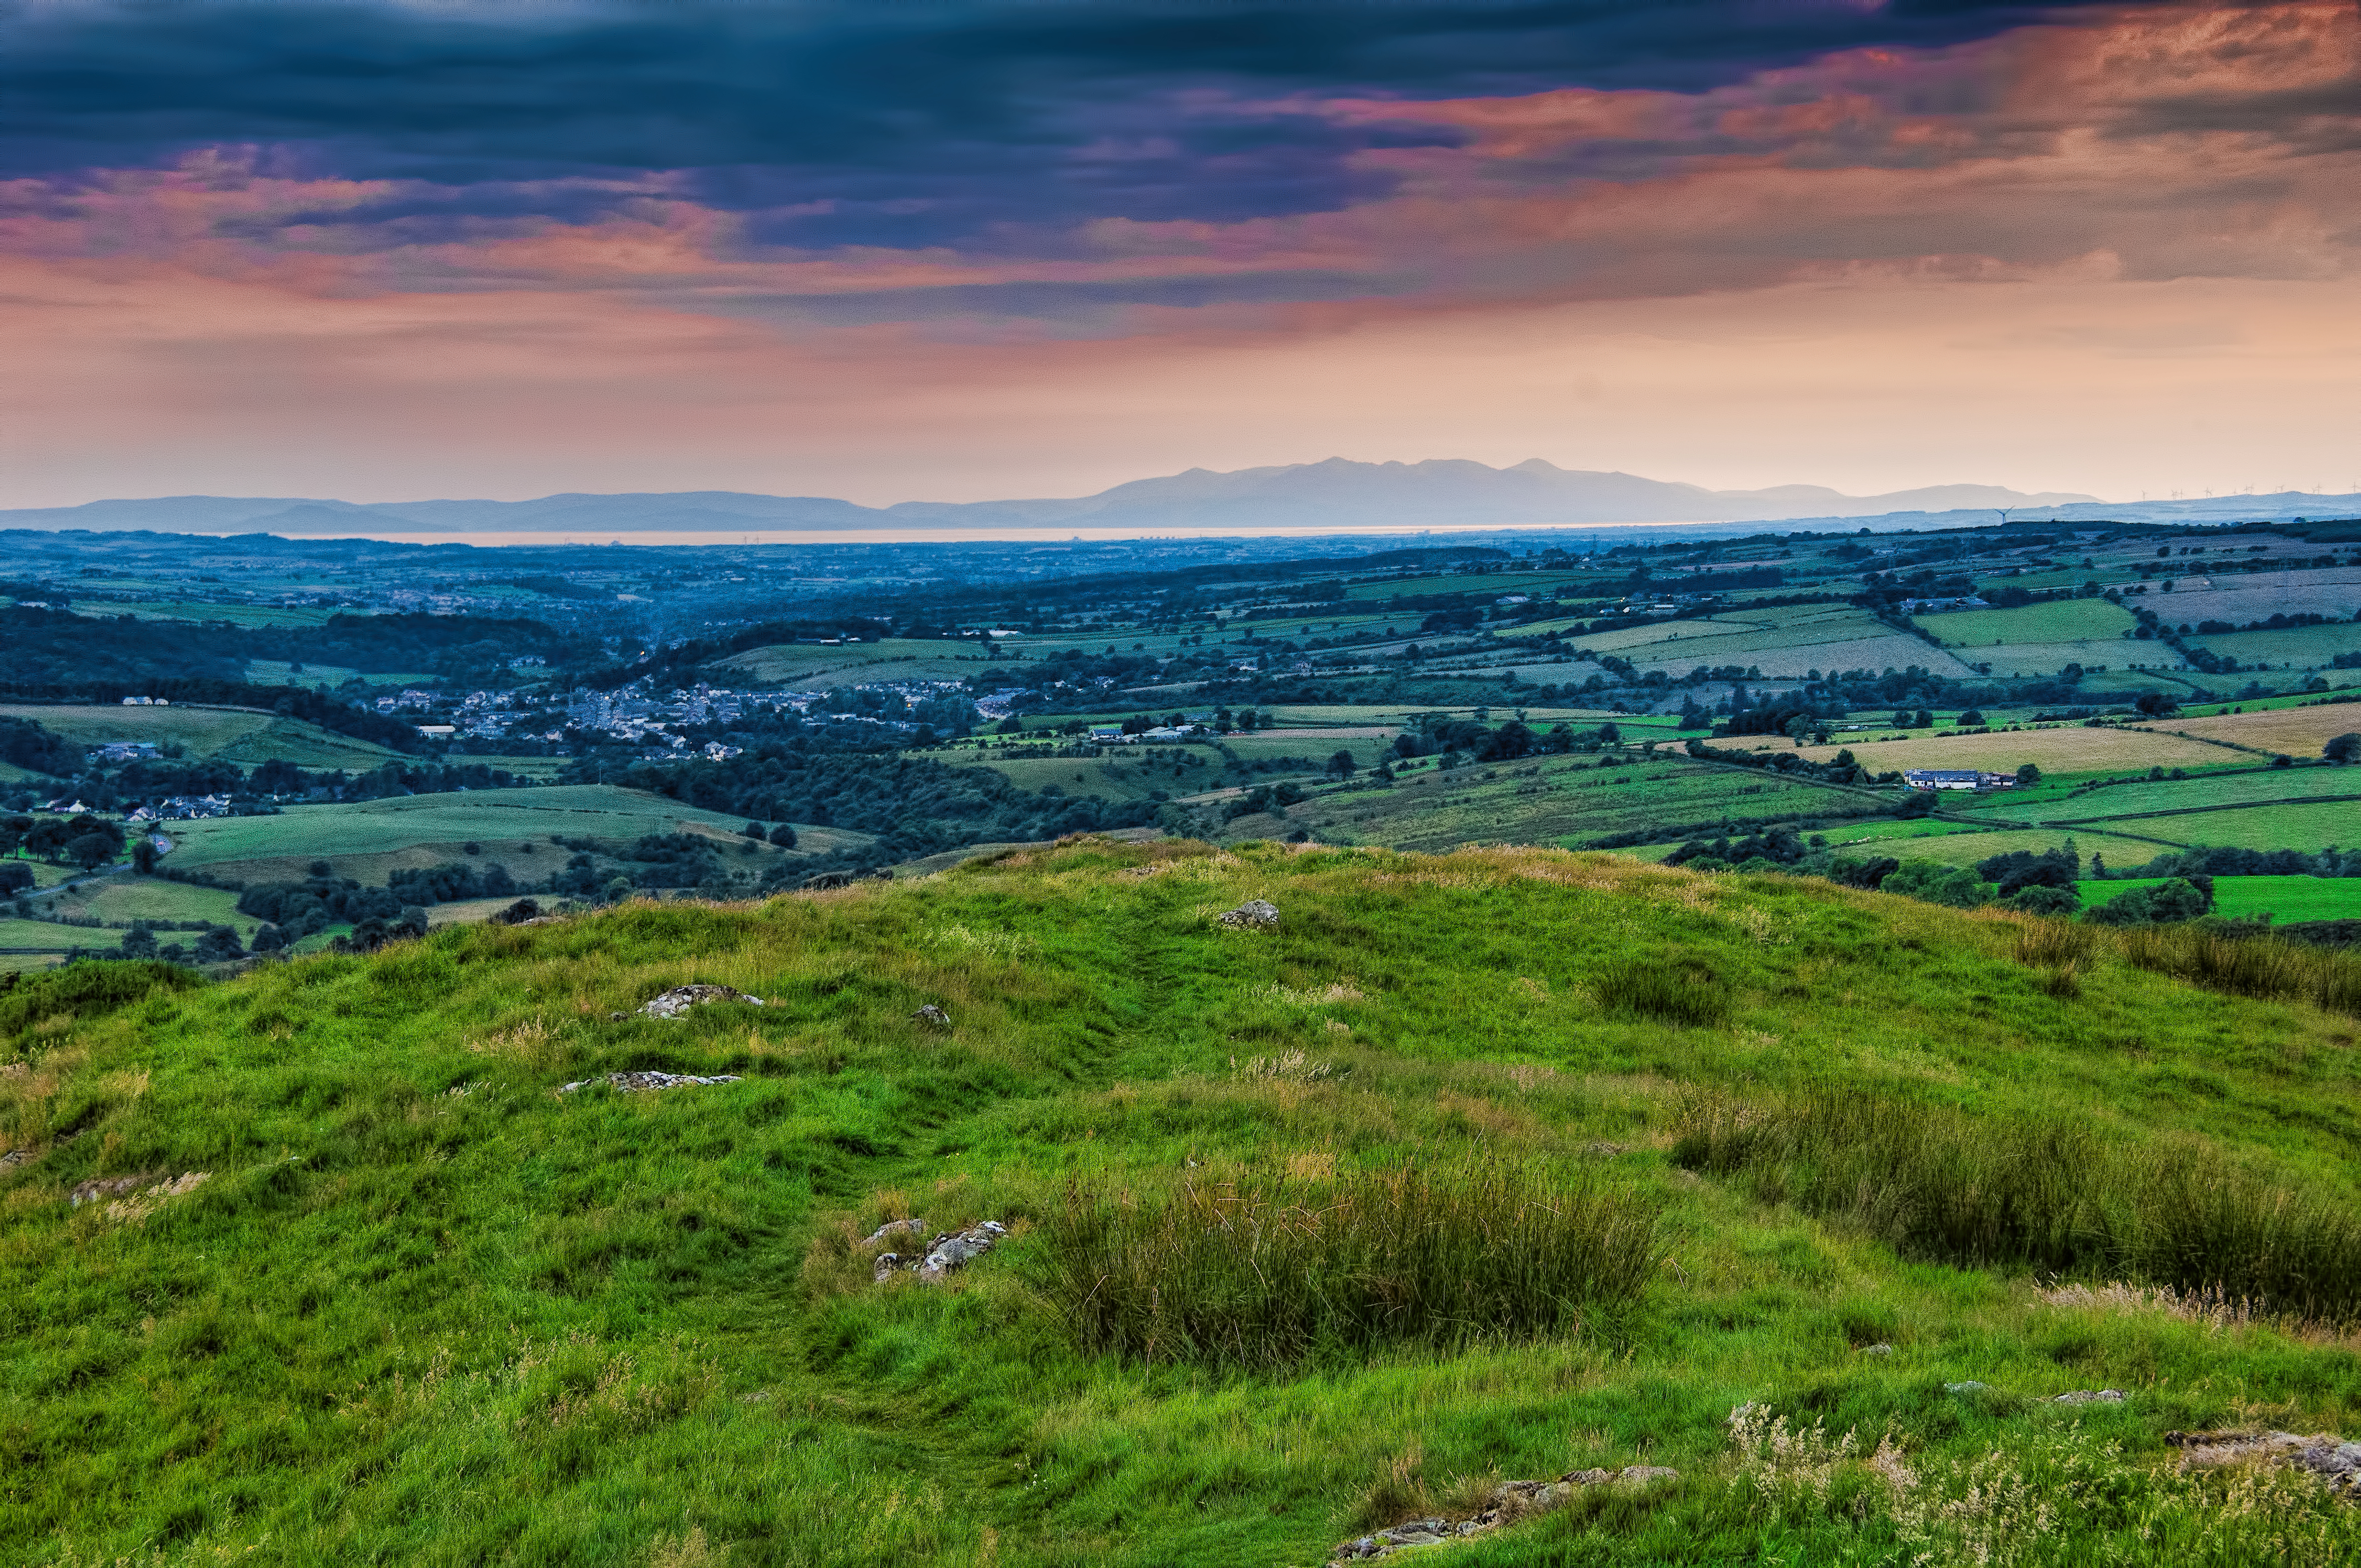
landscape, sea, coast, grass, horizon, wilderness, mountain, cloud, sky, field, meadow, prairie, morning, hill, mountain range, panorama, pasture, highland, plain, grassland, wetland, plateau, scotland, fell, habitat, loch, ecosystem, ayrshire, arran, loudounhill, irvinevalley, tundra, steppe, rural area, landform, natural environment, geographical feature, mountainous landforms